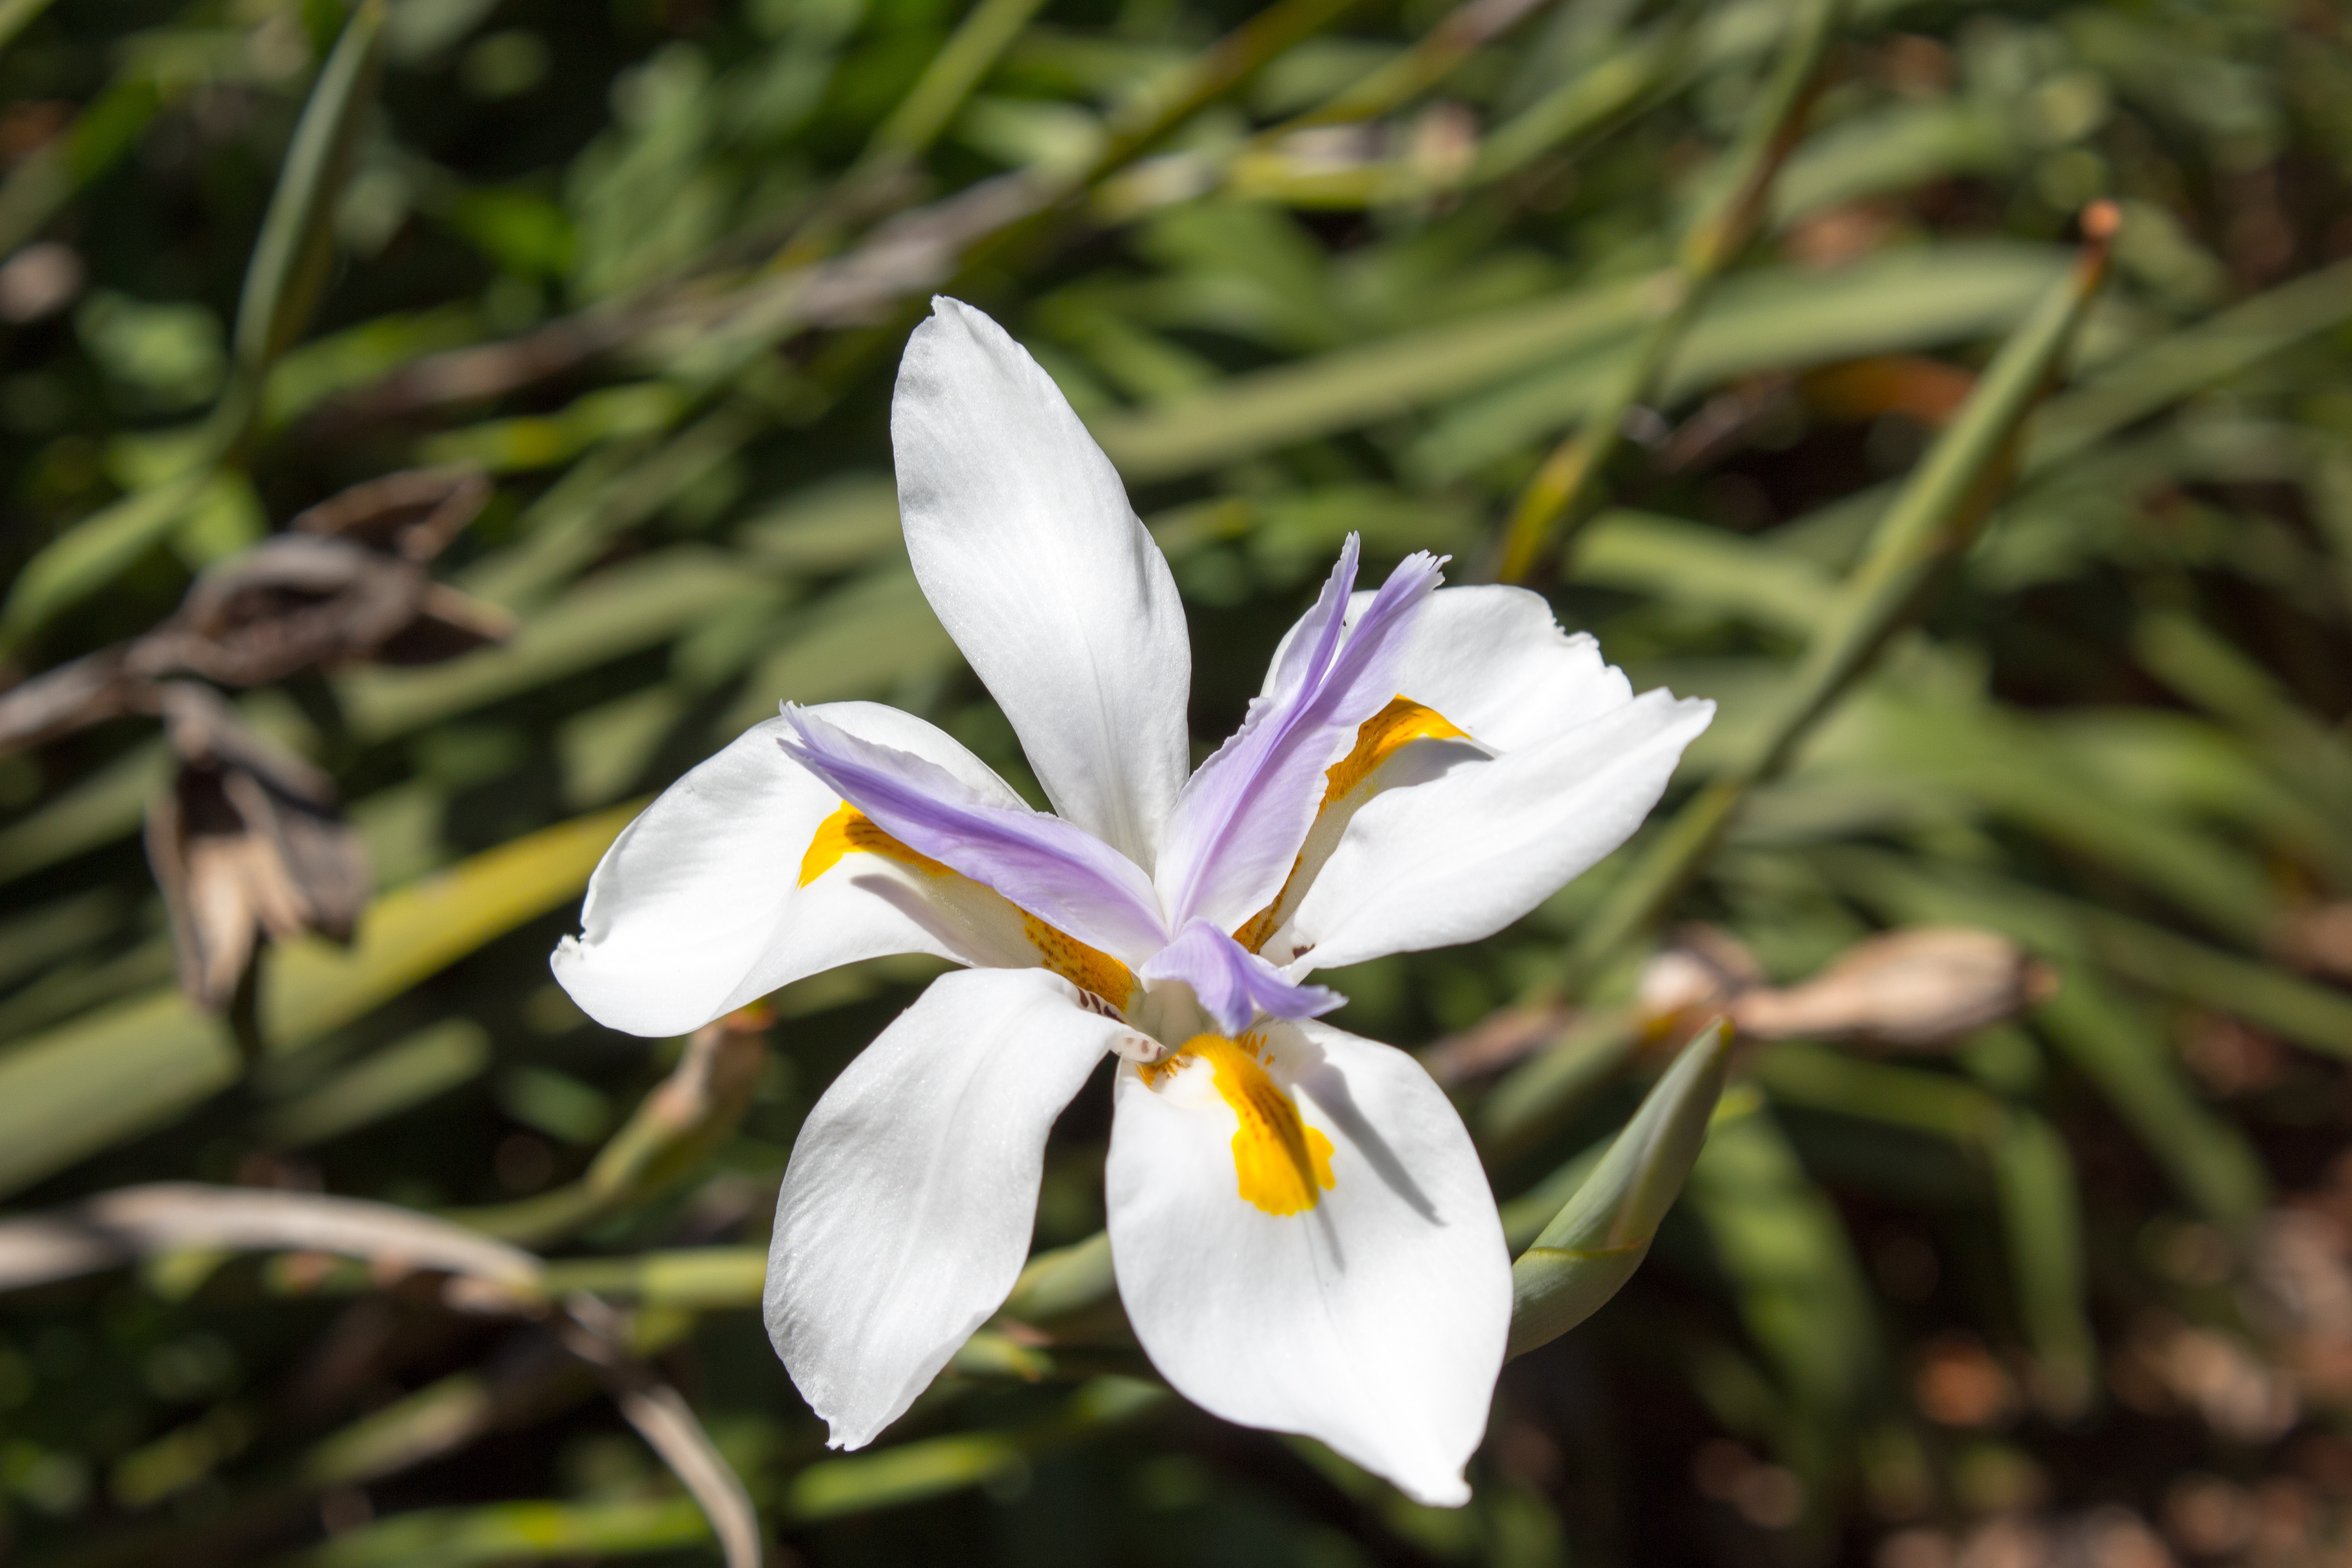
nature, blossom, plant, flower, botany, flora, wildflower, crocus, macro photography, flowering plant, land plant, iris family, fawn lily